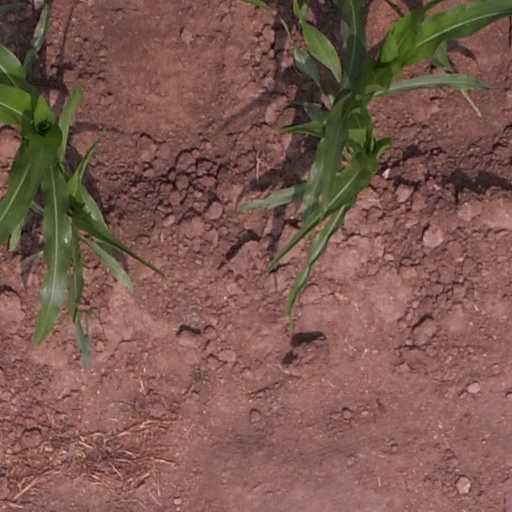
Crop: maize; corn